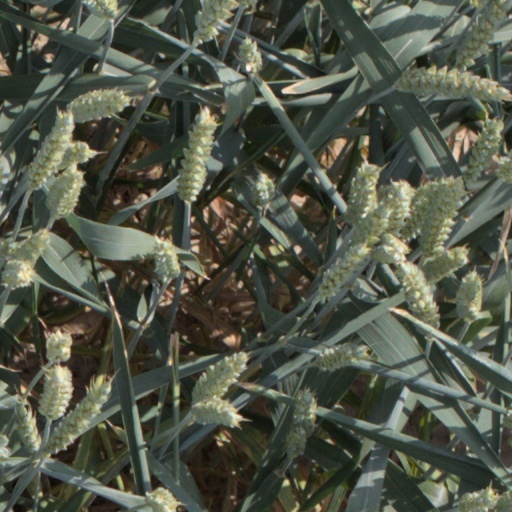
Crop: wheat